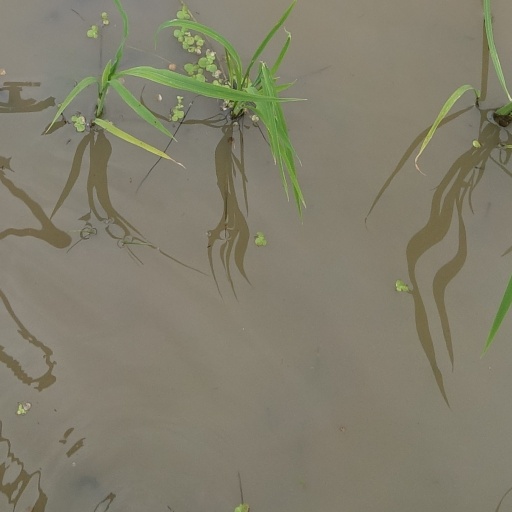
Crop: rice